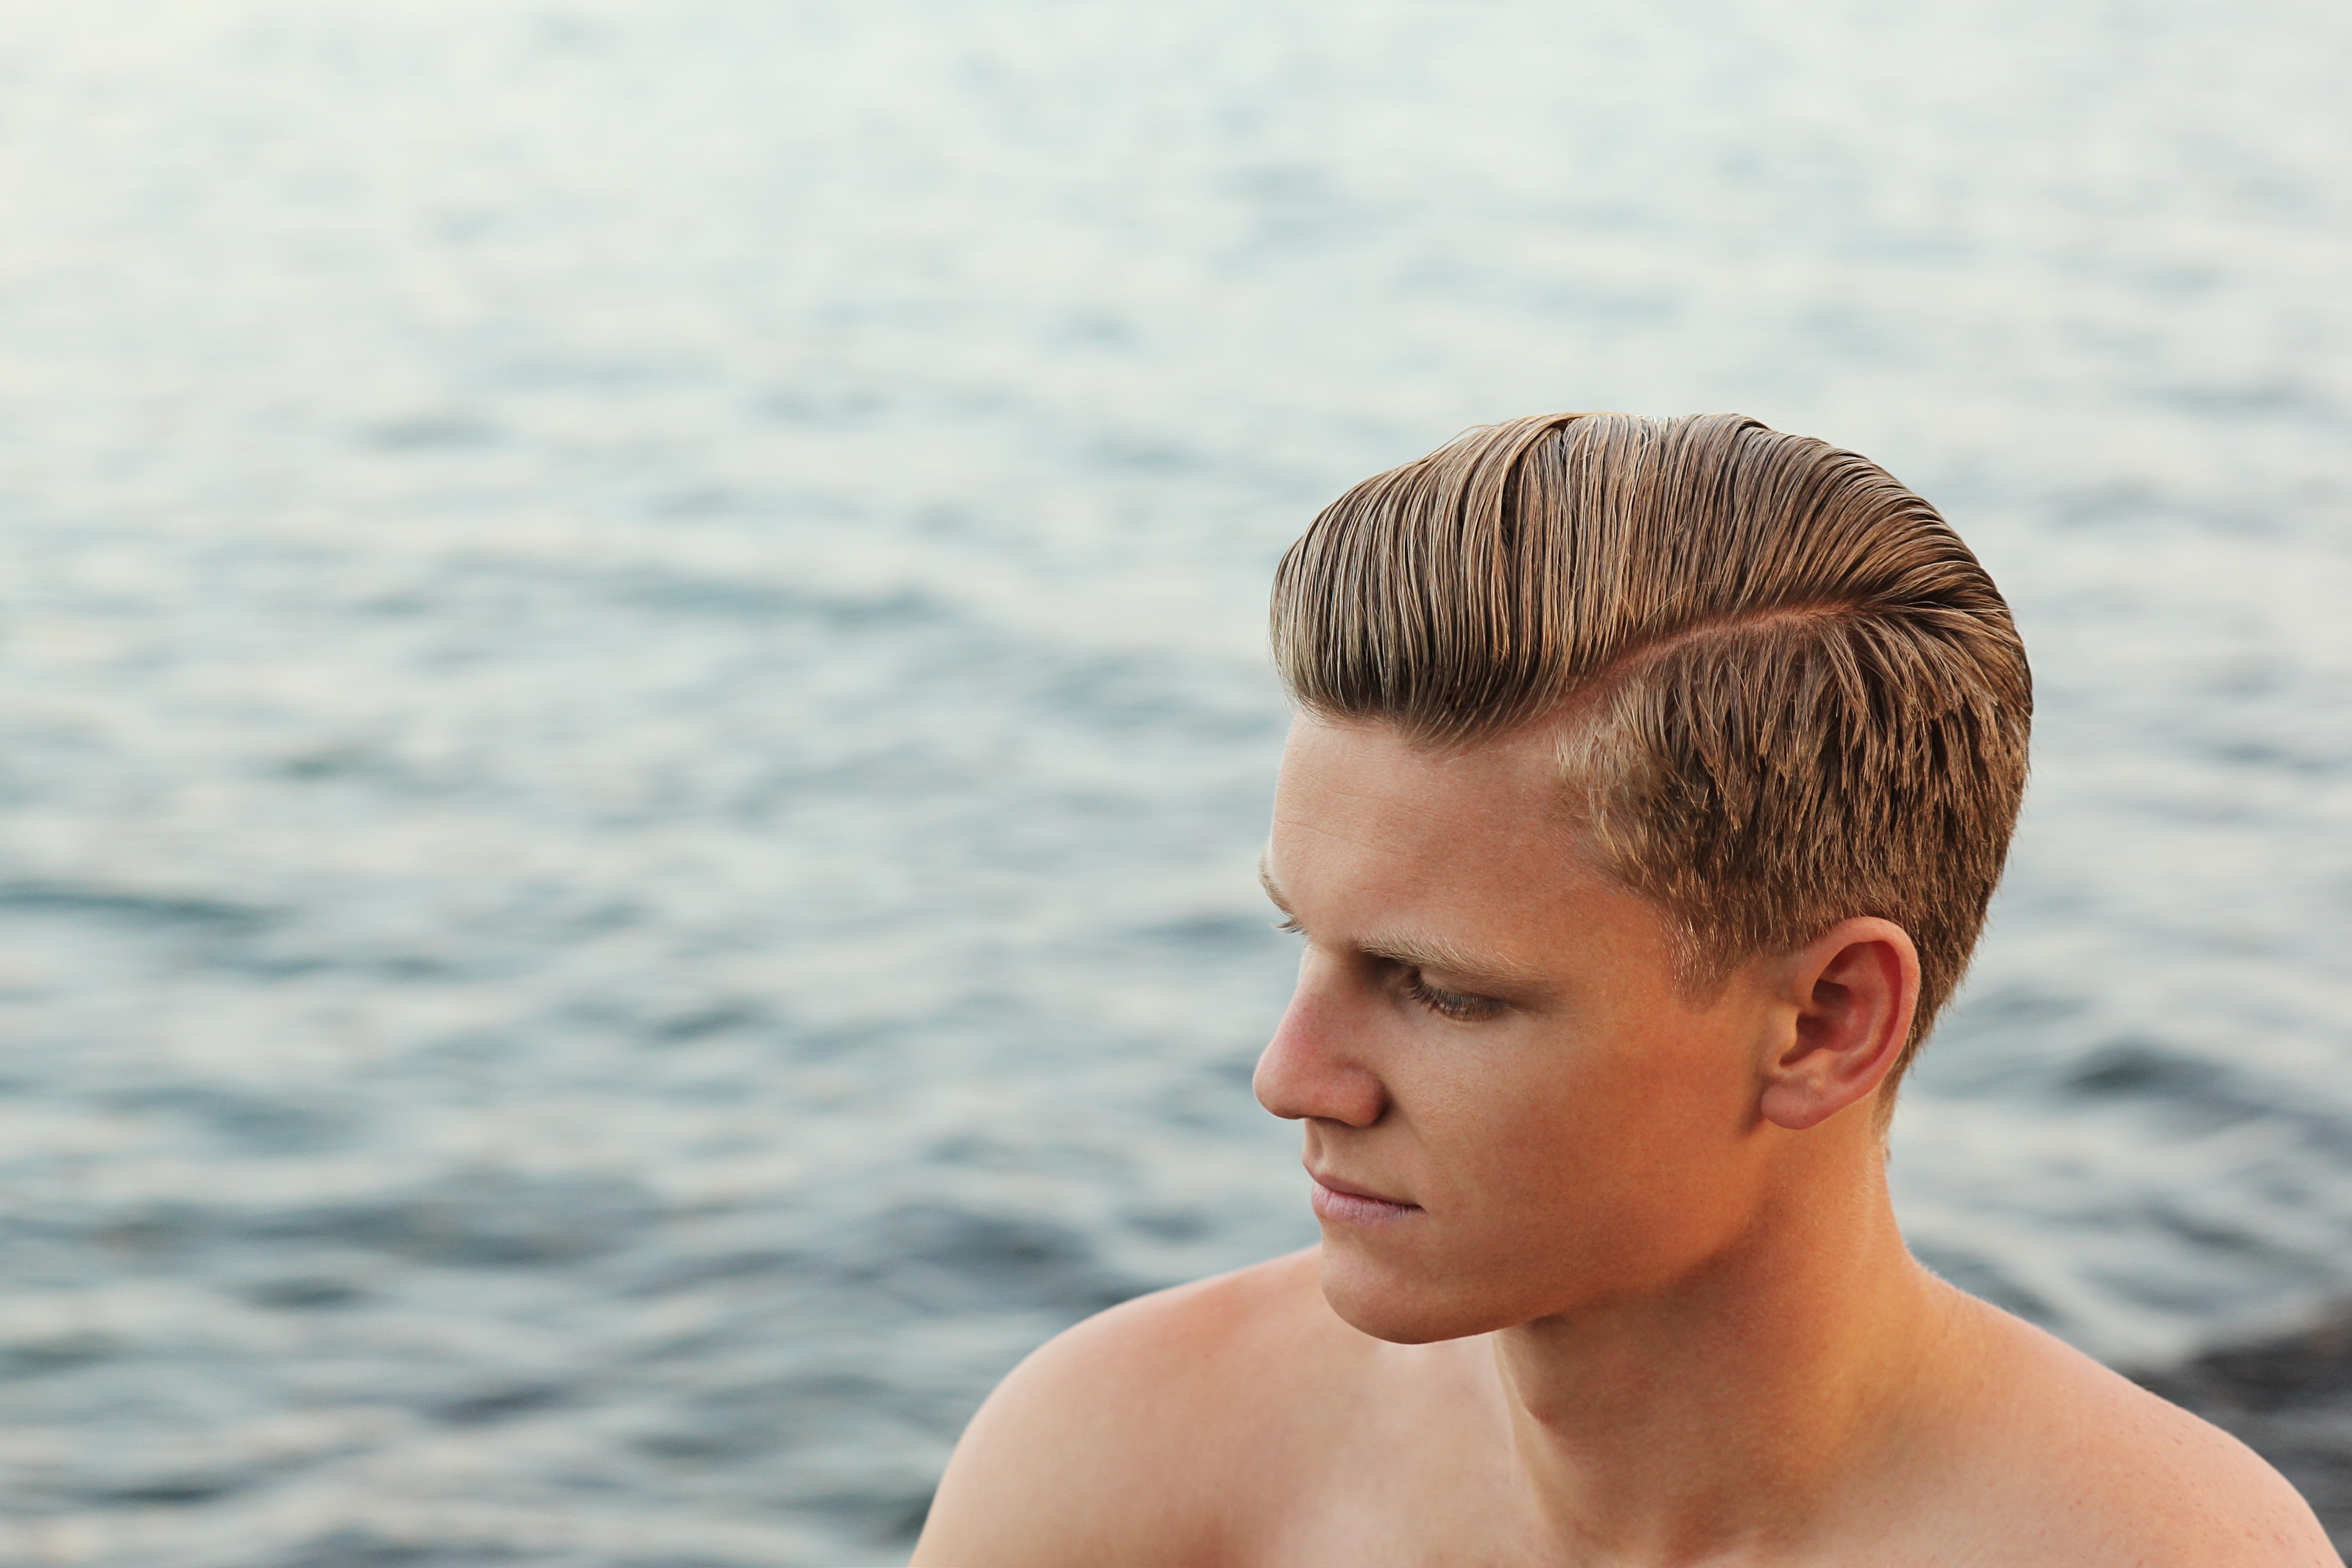
man, sea, water, person, hair, male, portrait, training, hairstyle, swimmer, face, head, skin, beauty, adult, sportsman